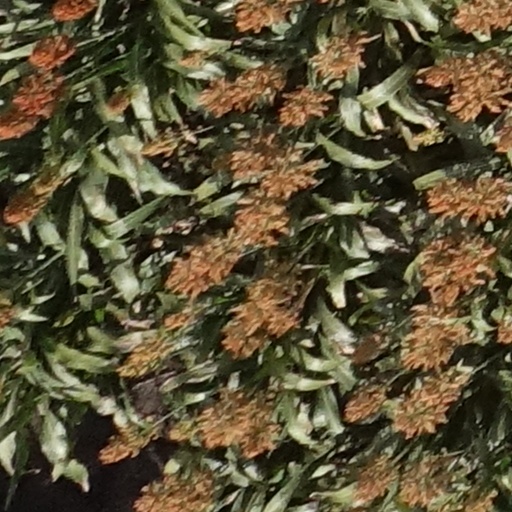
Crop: sorghum